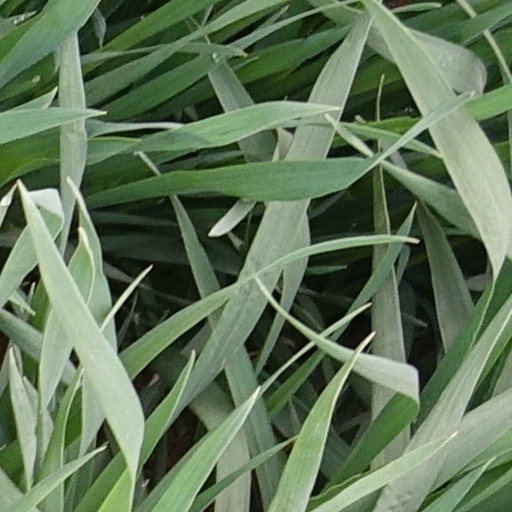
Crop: wheat